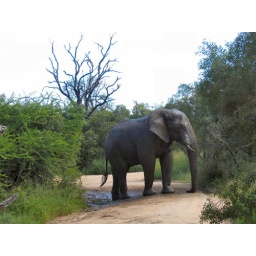
IMG_2123 - in musk male elephant blocking the road to the lodge